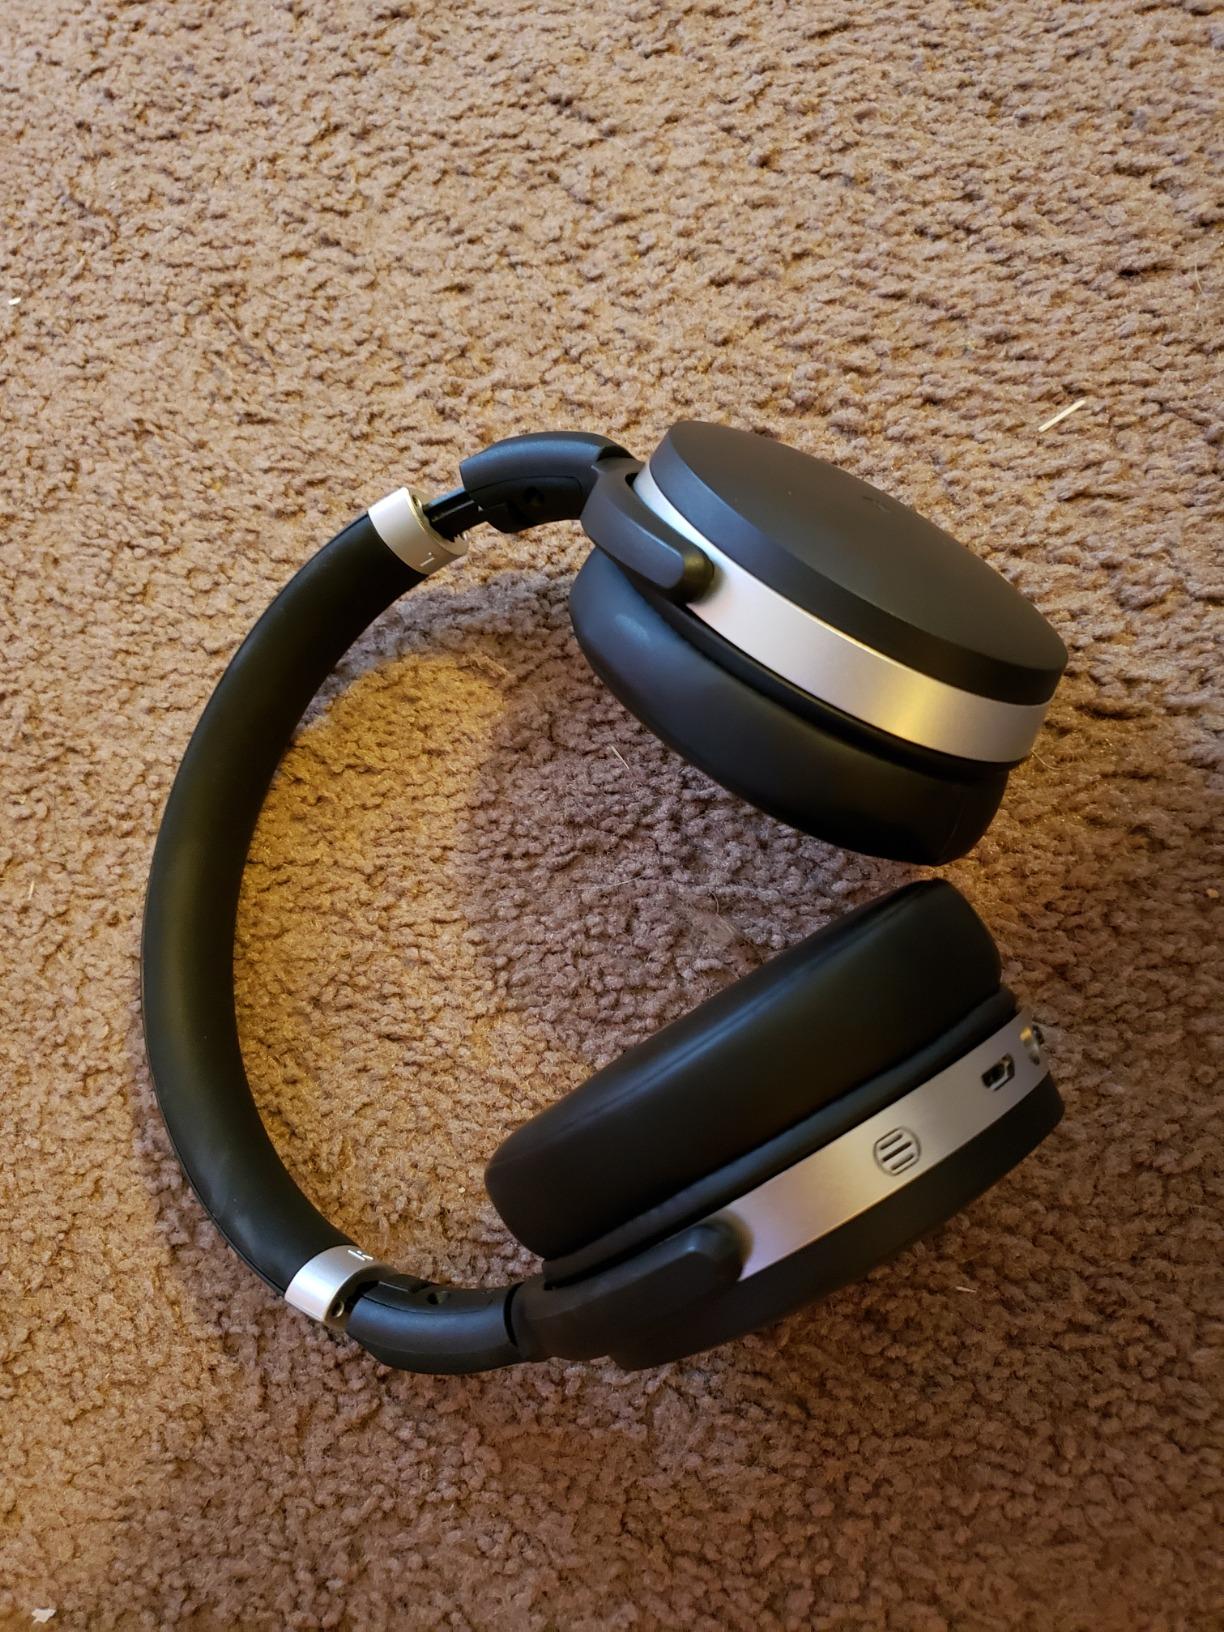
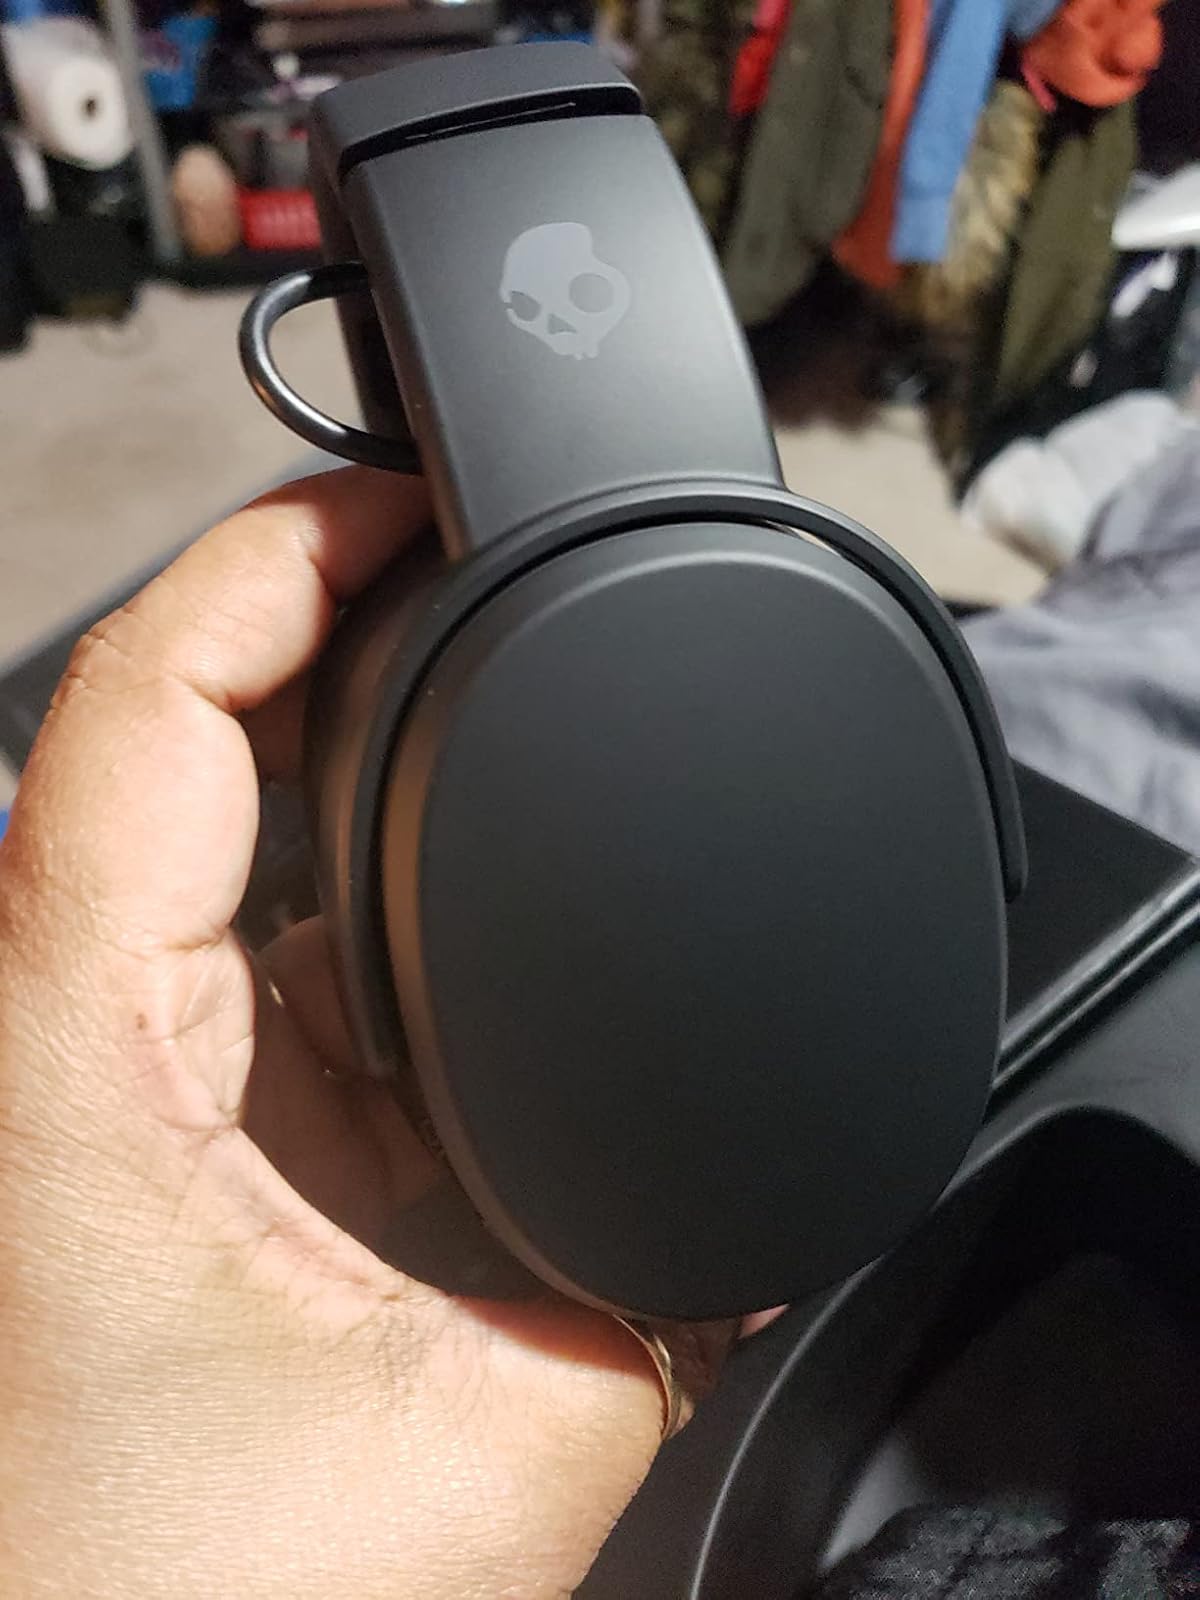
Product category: headphones
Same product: no